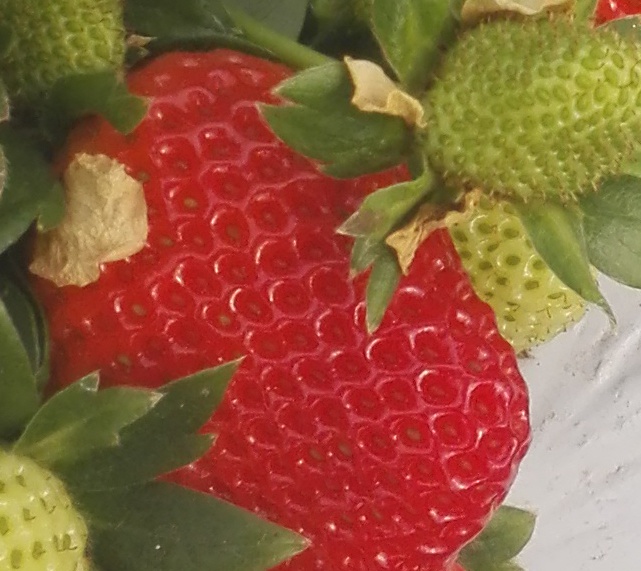
Label: Strawberry